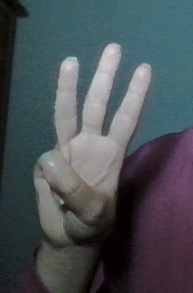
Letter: thaa